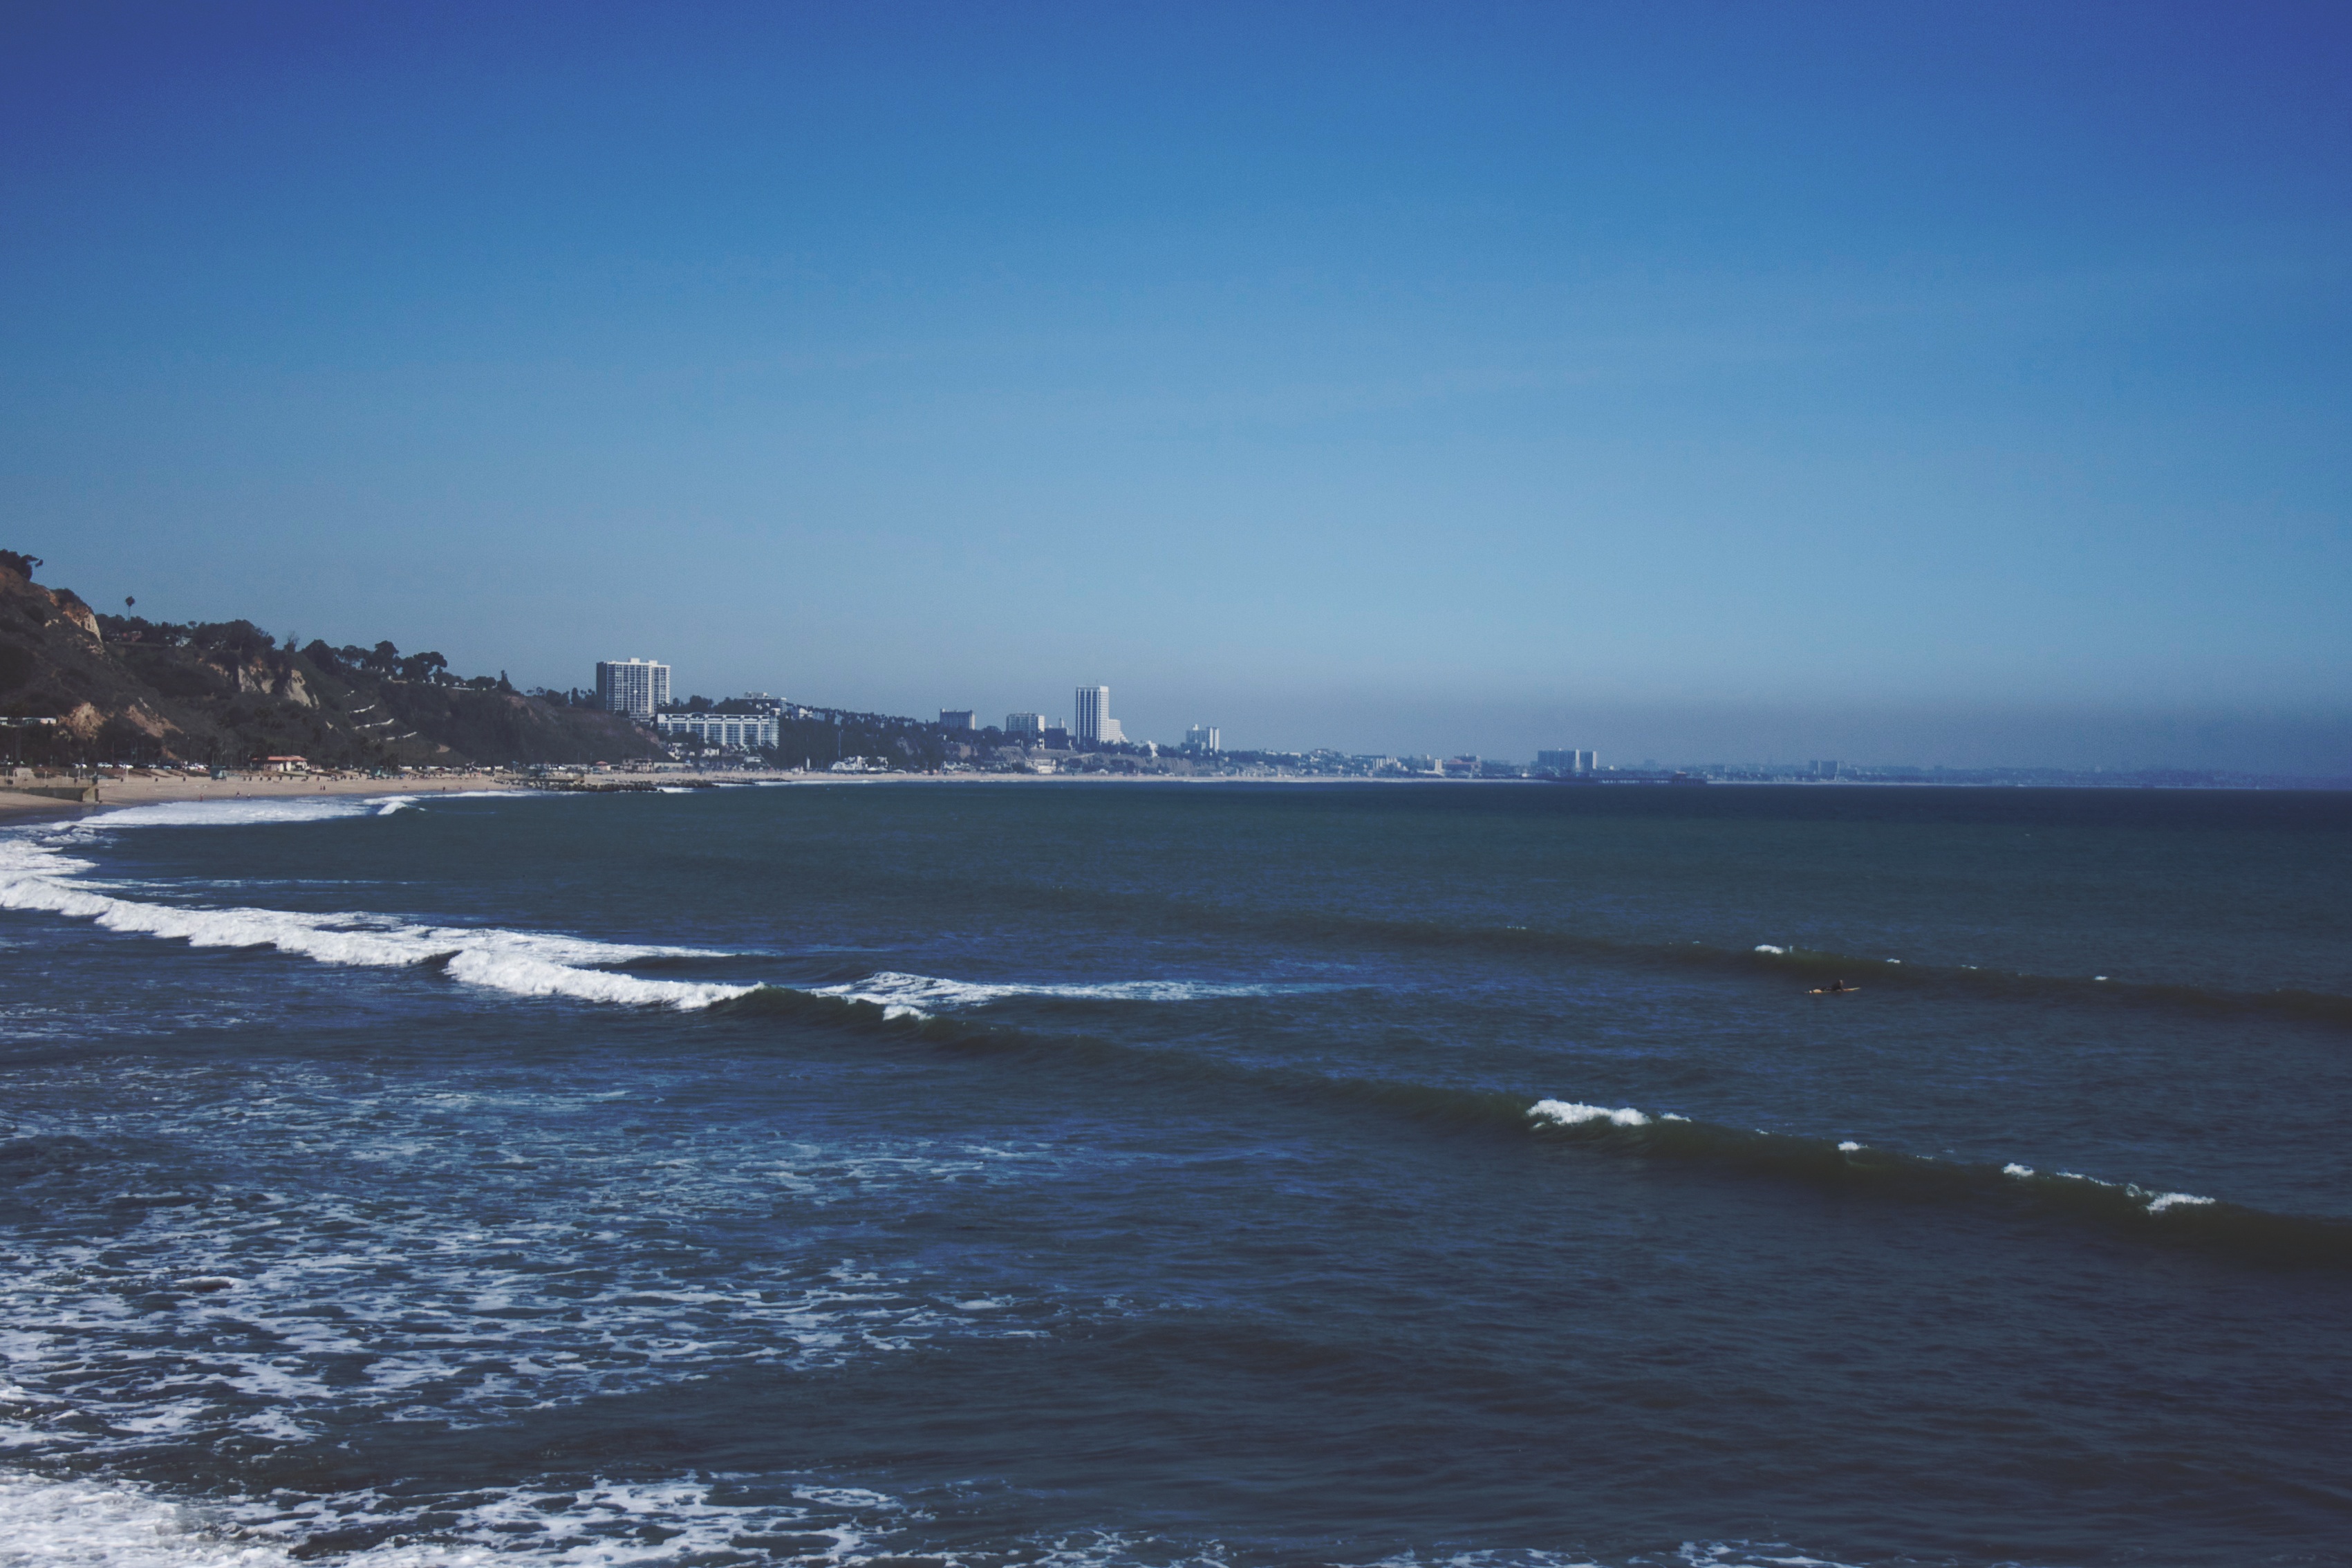
beach, sea, coast, sand, ocean, horizon, shore, wave, vehicle, bay, body of water, breakwater, cape, wind wave